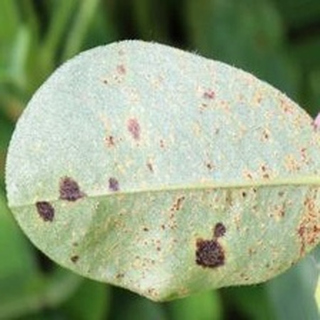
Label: groundnut_rust